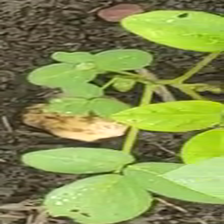
Weed species: Asian_Pigeonwings_(Clitoria Ternatea)